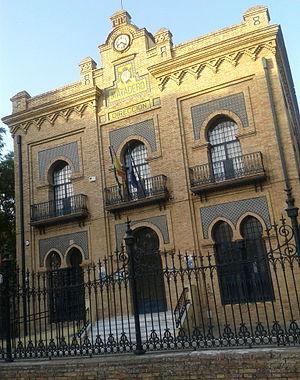
L'Ancien Matadero de Séville a été bâti en 1916. Il est de style néo-mudéjar avec ses briques et azulejos, il s'agit d'un bâtiment typique de l'architecture régionaliste sévillane. Il est actuellement utilisé aussi bien comme Conservatoire de Musique que comme Institut de Baccalauréat.
Le Néo-mudéjar est un style artistique et architectural qui s'est développé principalement dans la Péninsule Ibérique à la fin du XIXᵉ siècle et au début du XXᵉ siècle. Il fait partie des courants orientalistes de l'architecture historiciste dominant en Europe à cette époque.